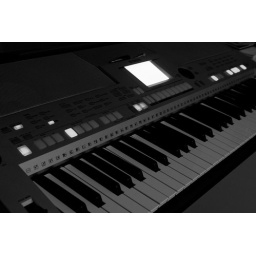
My keyboard in black and white.